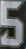
Number: 5